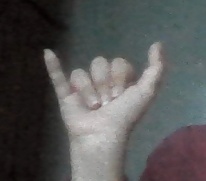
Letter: ya